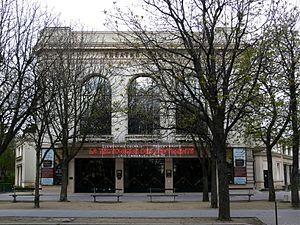
Le théâtre Marigny est situé carré Marigny, à l'angle de l'avenue des Champs-Élysées et de l'avenue de Marigny, dans le 8ᵉ arrondissement de Paris.
Pia Colombo est une chanteuse française, d'origine franco-italienne, née Éliane Marie Amélie Pia Colombo le 6 juillet 1934 à Homblières, dans l'Aisne, morte le 16 avril 1986 à Nonancourt, dans l’Eure. Elle fut également comédienne de théâtre et a fait quelques apparitions au cinéma. C'est aussi une artiste engagée qui a clairement exprimé des idées politiques durant sa carrière sur les planches comme sur les scènes où elle s'est produite.